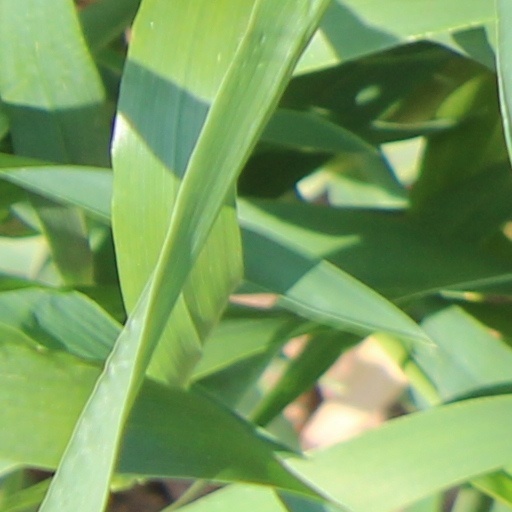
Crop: wheat